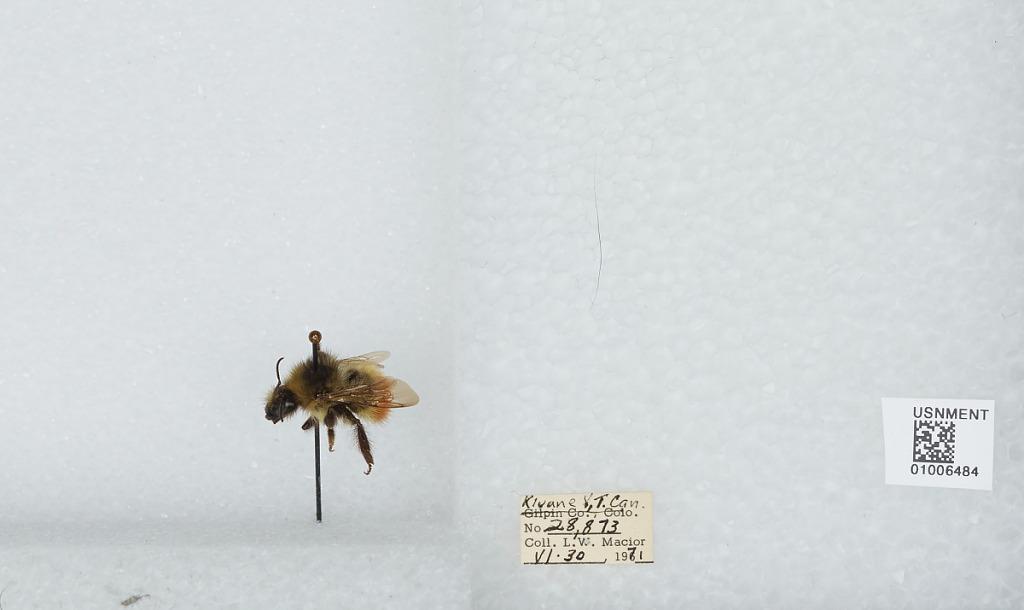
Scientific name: Bombus (Pyrobombus) flavifrons Cresson
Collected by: L. Macior
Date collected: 1971-6-30
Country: Canada
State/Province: Yukon Territory
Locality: Kluane
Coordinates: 60.75, -139.5